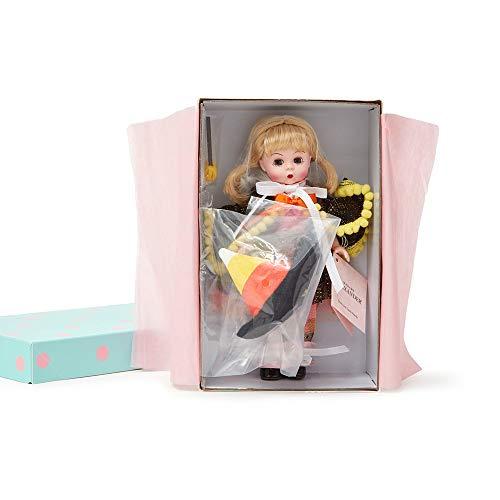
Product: Madame Alexander 8" Tricks & Treats Wendy Toy, Multicolor
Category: Toys & Games | Dolls & Accessories | Dolls
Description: Classic Wendy sculpt from Madame Alexander.
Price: $99.00
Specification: ProductDimensions:5.2x2.8x8.5inches|ItemWeight:8.8ounces|ShippingWeight:8.8ounces(Viewshippingratesandpolicies)|ASIN:B07DXCDZT4|Itemmodelnumber:75040|Manufacturerrecommendedage:14yearsandup